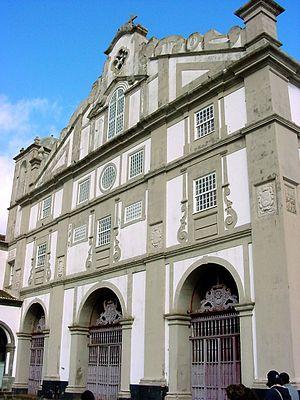
Angra do Heroísmo est une ville et une municipalité portugaise, située sur la côte sud de l'île de Terceira, dans l'archipel des Açores, dont elle fut la capitale entre 1766 et 1832. Son centre est classé au patrimoine mondial de l'Unesco.